Sexy Toto

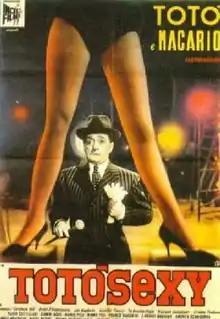

Sexy Toto (Italian: Totòsexy) is a 1963 Italian comedy film directed by Mario Amendola and starring Totò and Erminio Macario. It consisted of a mere montage of scenes discarded from "Toto's First Night". It attracted around 880,000 spectators, considerably less than usual for a Totò film.